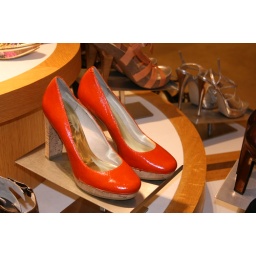
Cute shoes in Dillard's shoe department